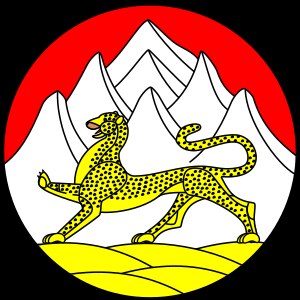
Nordossetiens våbenskjold
Nordossetiens våbenskjold
Nordossetiens våbenskjold er en rund skive med rød baggrund, en gul sneleopard med sorte prikker stående på en gul jord i forgrunden og syv hvide bjerge. Bjergene symboliserer det ossetiske landskab, mens sneleoparden er ikonisk del af dyrelivet i de kaukasiske bjerge.